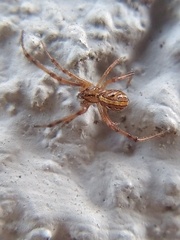
Species: Lactrodectus_hesperus